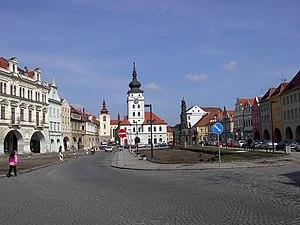
Žatec est une ville du district de Louny, dans la région d'Ústí nad Labem, en Tchéquie. Sa population s'élevait à 19 142 habitants en 2018.